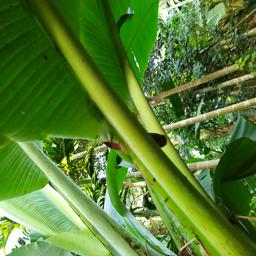
Label: MALBHOG LEAF